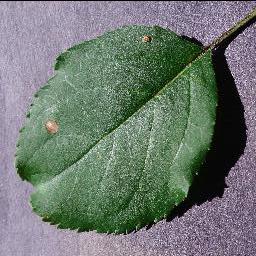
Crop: apple
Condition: black_rot